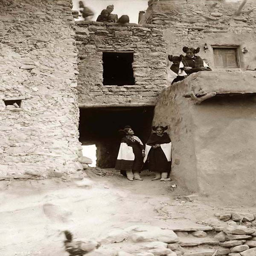
here we present a dramatic image .